Tom Tully

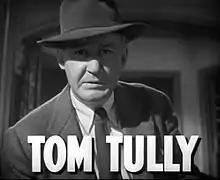
Trailer for "Lady in the Lake" (1946)

Thomas Kane Tulley (August 21, 1908 – April 27, 1982) was an American actor. He began his career in radio and on the stage before making his film debut in "Northern Pursuit" (1943). Subsequently, he was nominated for an Academy Award for his supporting role in "The Caine Mutiny" (1954).